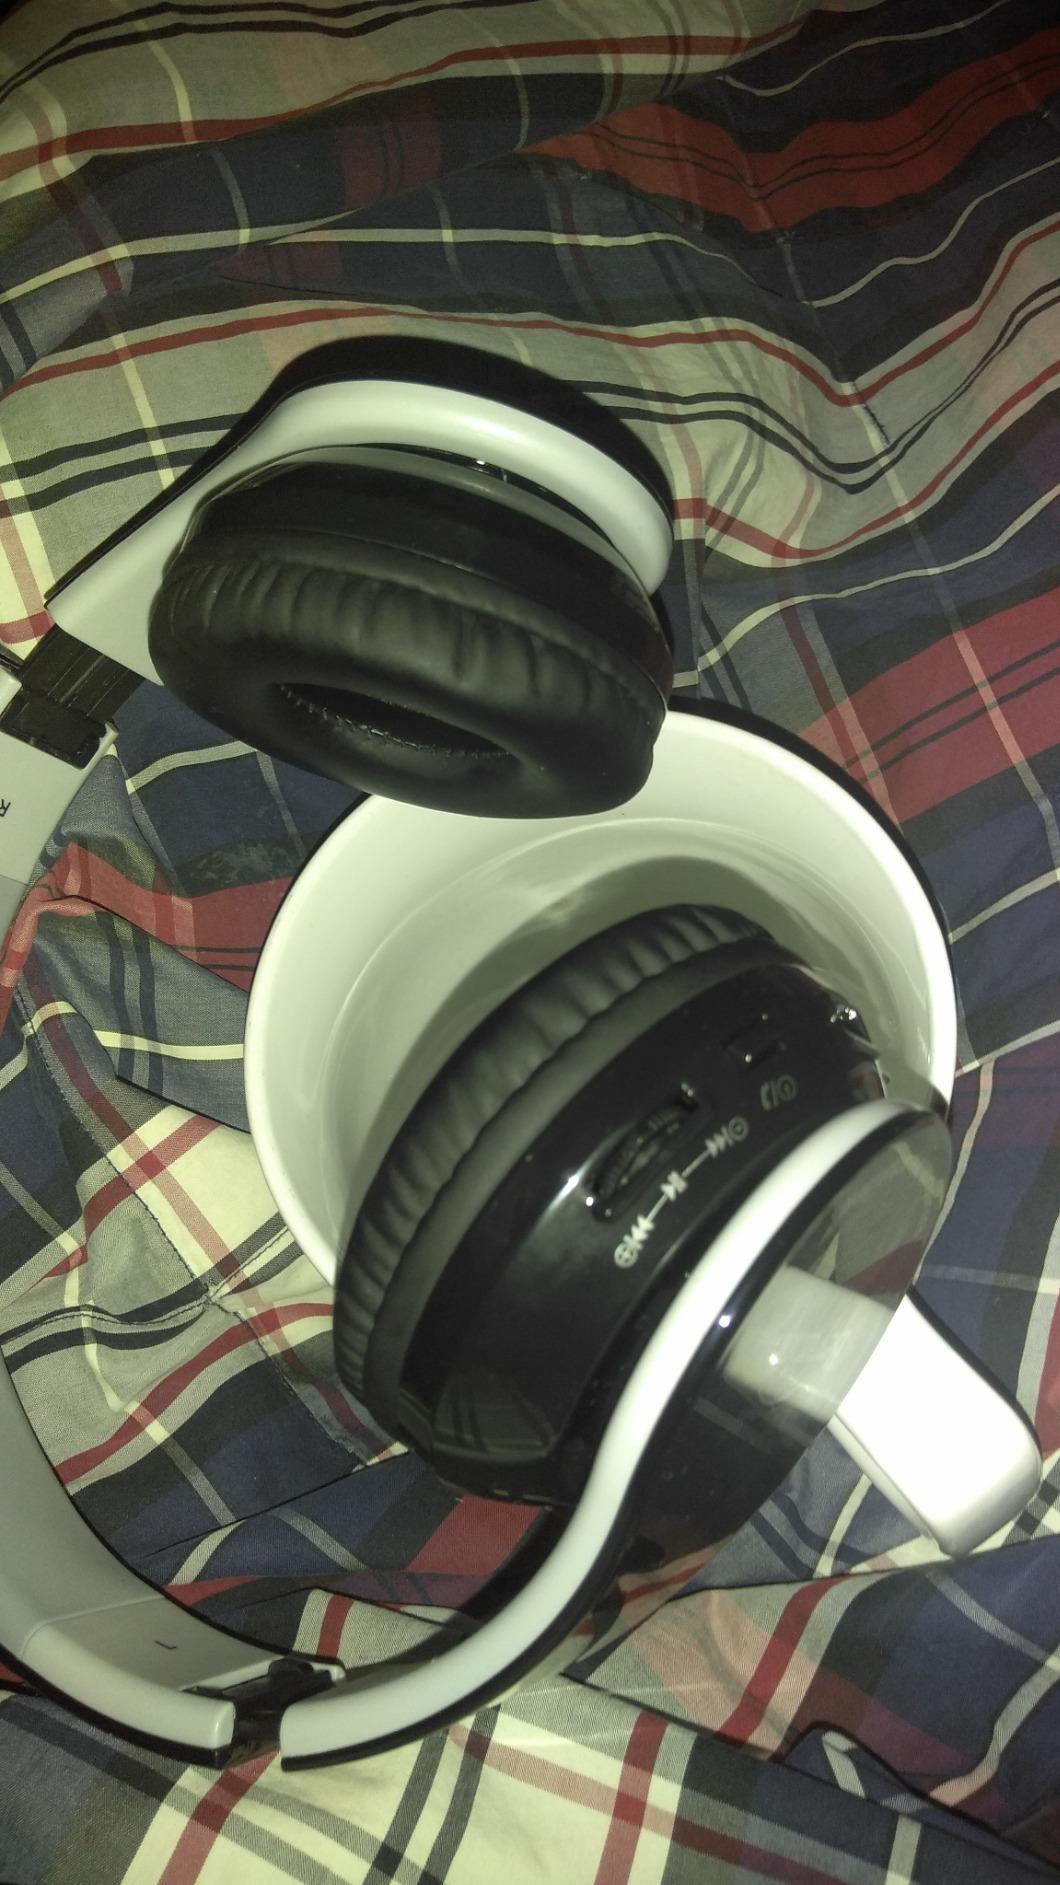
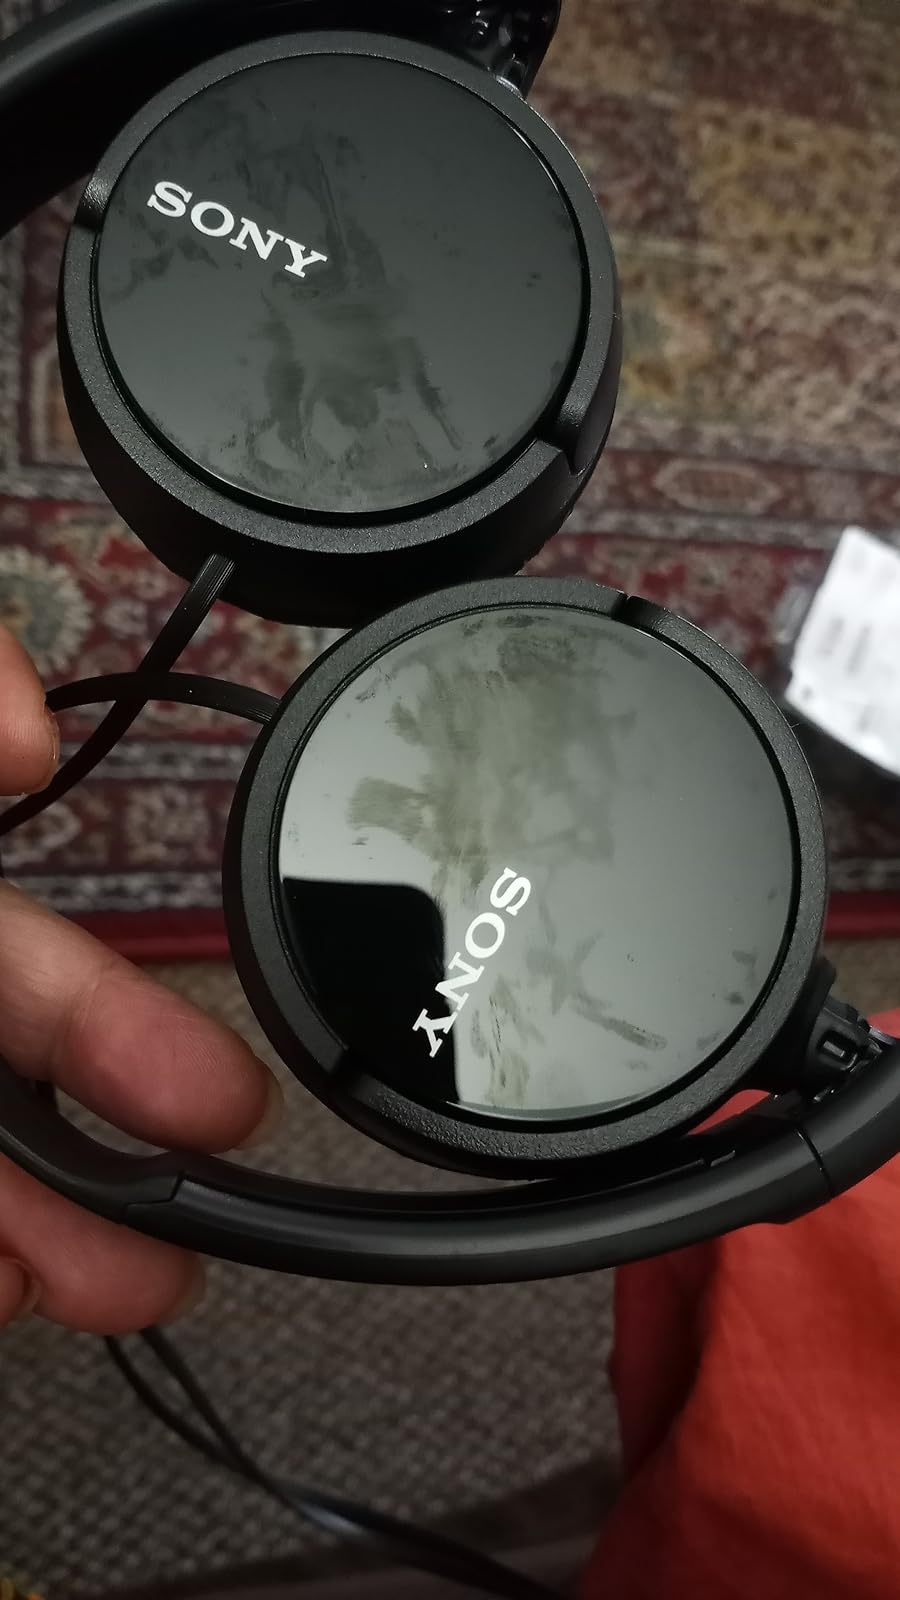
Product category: headphones
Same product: no